Structure of the Irish Defence Forces

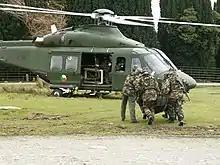
Air Corps AW139 helicopter

No 3 Operations Wing is operates all Air Corps helicopters, and is divided into three squadrons. It provides pilots for the Emergency Aeromedical Service, the air ambulance service which is jointly operated by the Air Corps and the HSE National Ambulance Service.